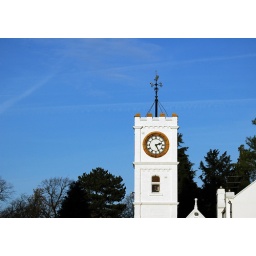
The clock tower in South Park, Darlington, England.